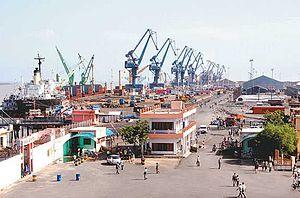
Kandla est un port maritime de l'état de Gujarat à l'ouest de l'Inde, à proximité de la ville de Gandhidham.